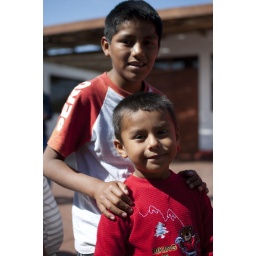
Alexis and Augustito, two boys who live at the Girasoles home in Ica.